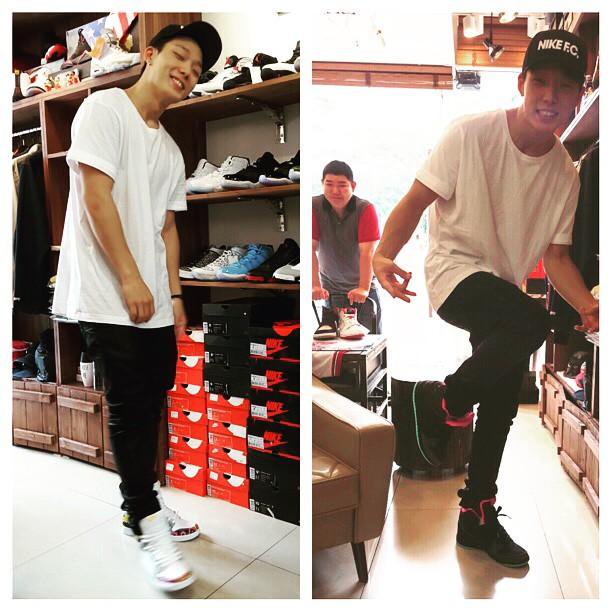
Gender: men